Puerto Ayora

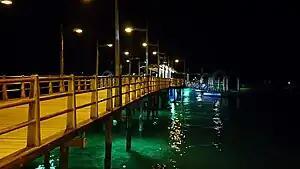
Santa Cruz Island at the docks of Puerto Ayora in the evening

Puerto Ayora has a protected location, along the shores of Academy Bay, where a refreshing breeze often provides pleasant weather. Temperatures vary between . The hot season usually runs from December to May.